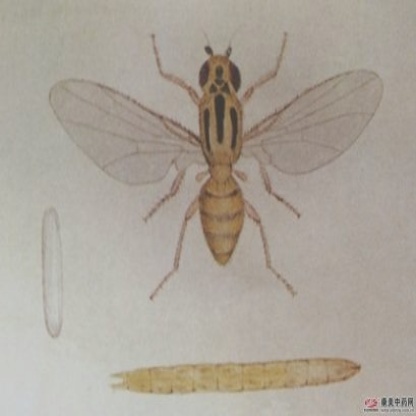
Nhãn: Rầy Nâu (Brown Plant Hopper)